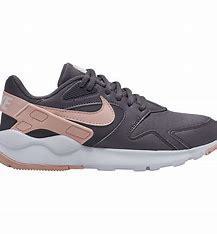
Brand: Nike
Model: LD Victory